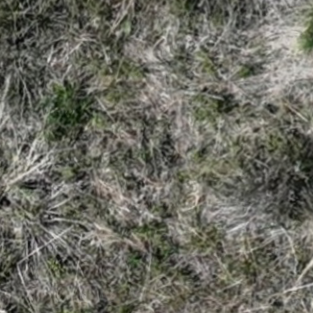
Month: may